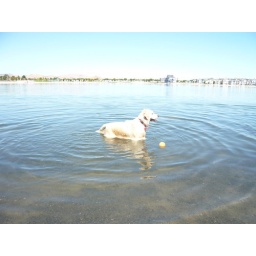
At dog park on the lake right by my apartment. Tascha looking and seeing what Iggy is up to